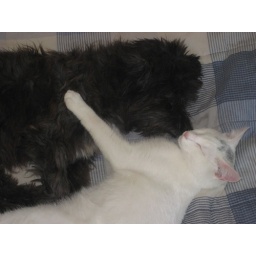
Mattie the rescued dog and Hannuka the rescued cat are in love. :)